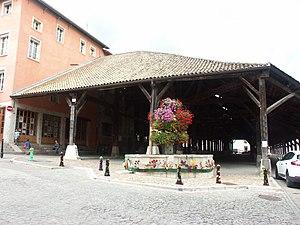
La Côte-Saint-André est une commune française située dans le département de l'Isère, dans l'arrondissement de Vienne, en région Auvergne-Rhône-Alpes.
Le Festival Berlioz est un festival de musique classique et plus particulièrement de musique symphonique qui a lieu à La Côte-Saint-André, la ville natale du compositeur et musicien français Hector Berlioz, située dans le département de l'Isère en région Auvergne-Rhône-Alpes. Cet événement se déroule généralement à la fin du mois d'août, chaque année, depuis 1994.